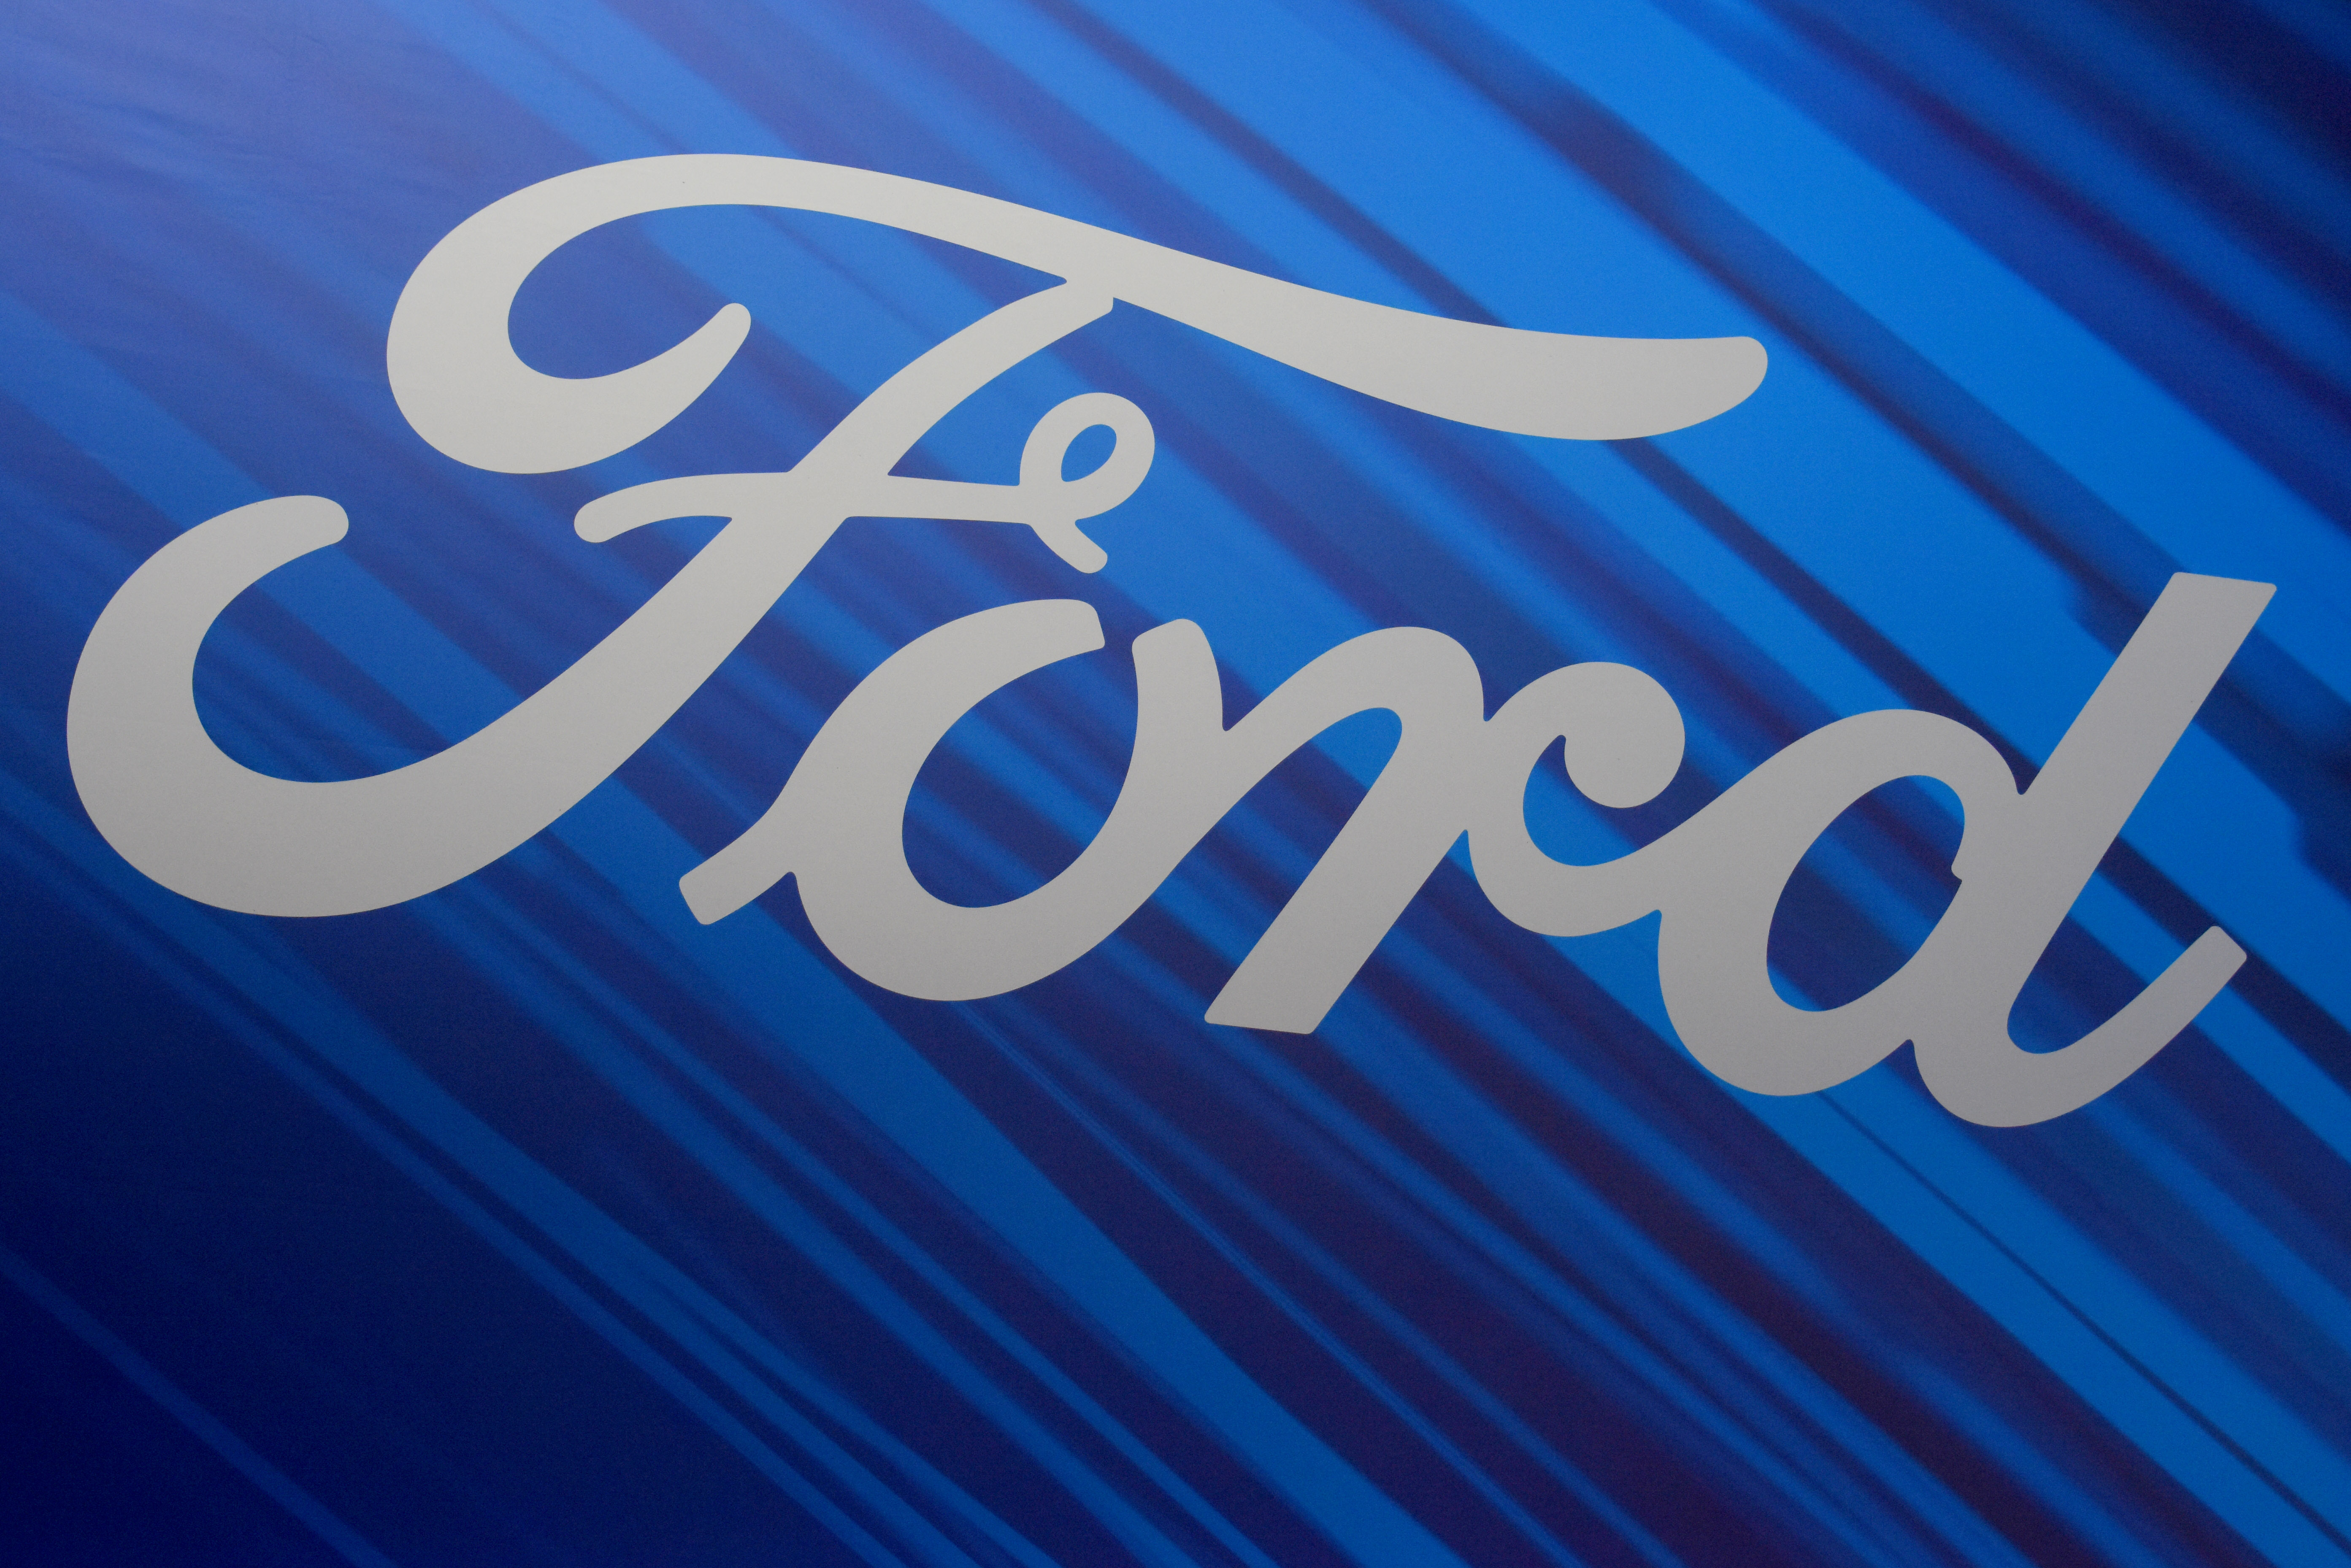
automobile, engine, trade, economy, gasoline, diesel, barcelona, cars, technology, brands, automotive, spain, mobility, blue, electric blue, text, font, cobalt blue, azure, majorelle blue, logo, graphics, brand, company, trademark, graphic design